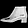
Label: Ankle boot